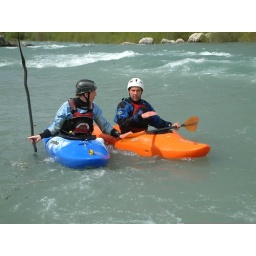
Feed back in the eddy at the white water course at Castellane. Coach: Liz Scot